Canopus

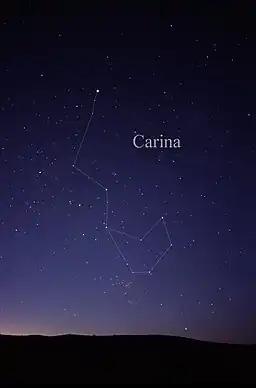
Canopus is the brightest star in the constellation of Carina (top).

The southeastern wall of the Kaaba in Mecca is aligned with the rising point of Canopus, and is also named "Janūb". The Bedouin people of the Negev and Sinai knew Canopus as "Suhayl", and used it and Polaris as the two principal stars for navigation at night. Because it disappears below the horizon in those regions, it became associated with a changeable nature, as opposed to always-visible Polaris, which was circumpolar and hence 'steadfast'.